United States–Africa Leaders Summit 2014

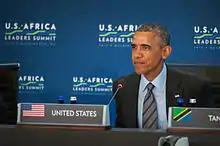
Obama Delivers remarks.

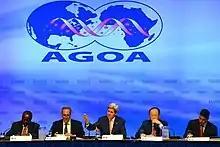
Secretary Kerry delivering his remarks at the World Bank.

On August 5 the U.S. Department of Commerce and Bloomberg Philanthropies co-hosted the first ever U.S.-Africa Business Forum. The focus was on strengthening trade and financial ties between the United States and Africa. Good morning and welcome remarks were given by Penny Pritzker, United States Secretary of Commerce and Michael Bloomberg, Founder of Bloomberg Philanthropies, Bloomberg L.P. and the 108th Mayor of New York City. The Business Forum was divided into four moderated sessions.